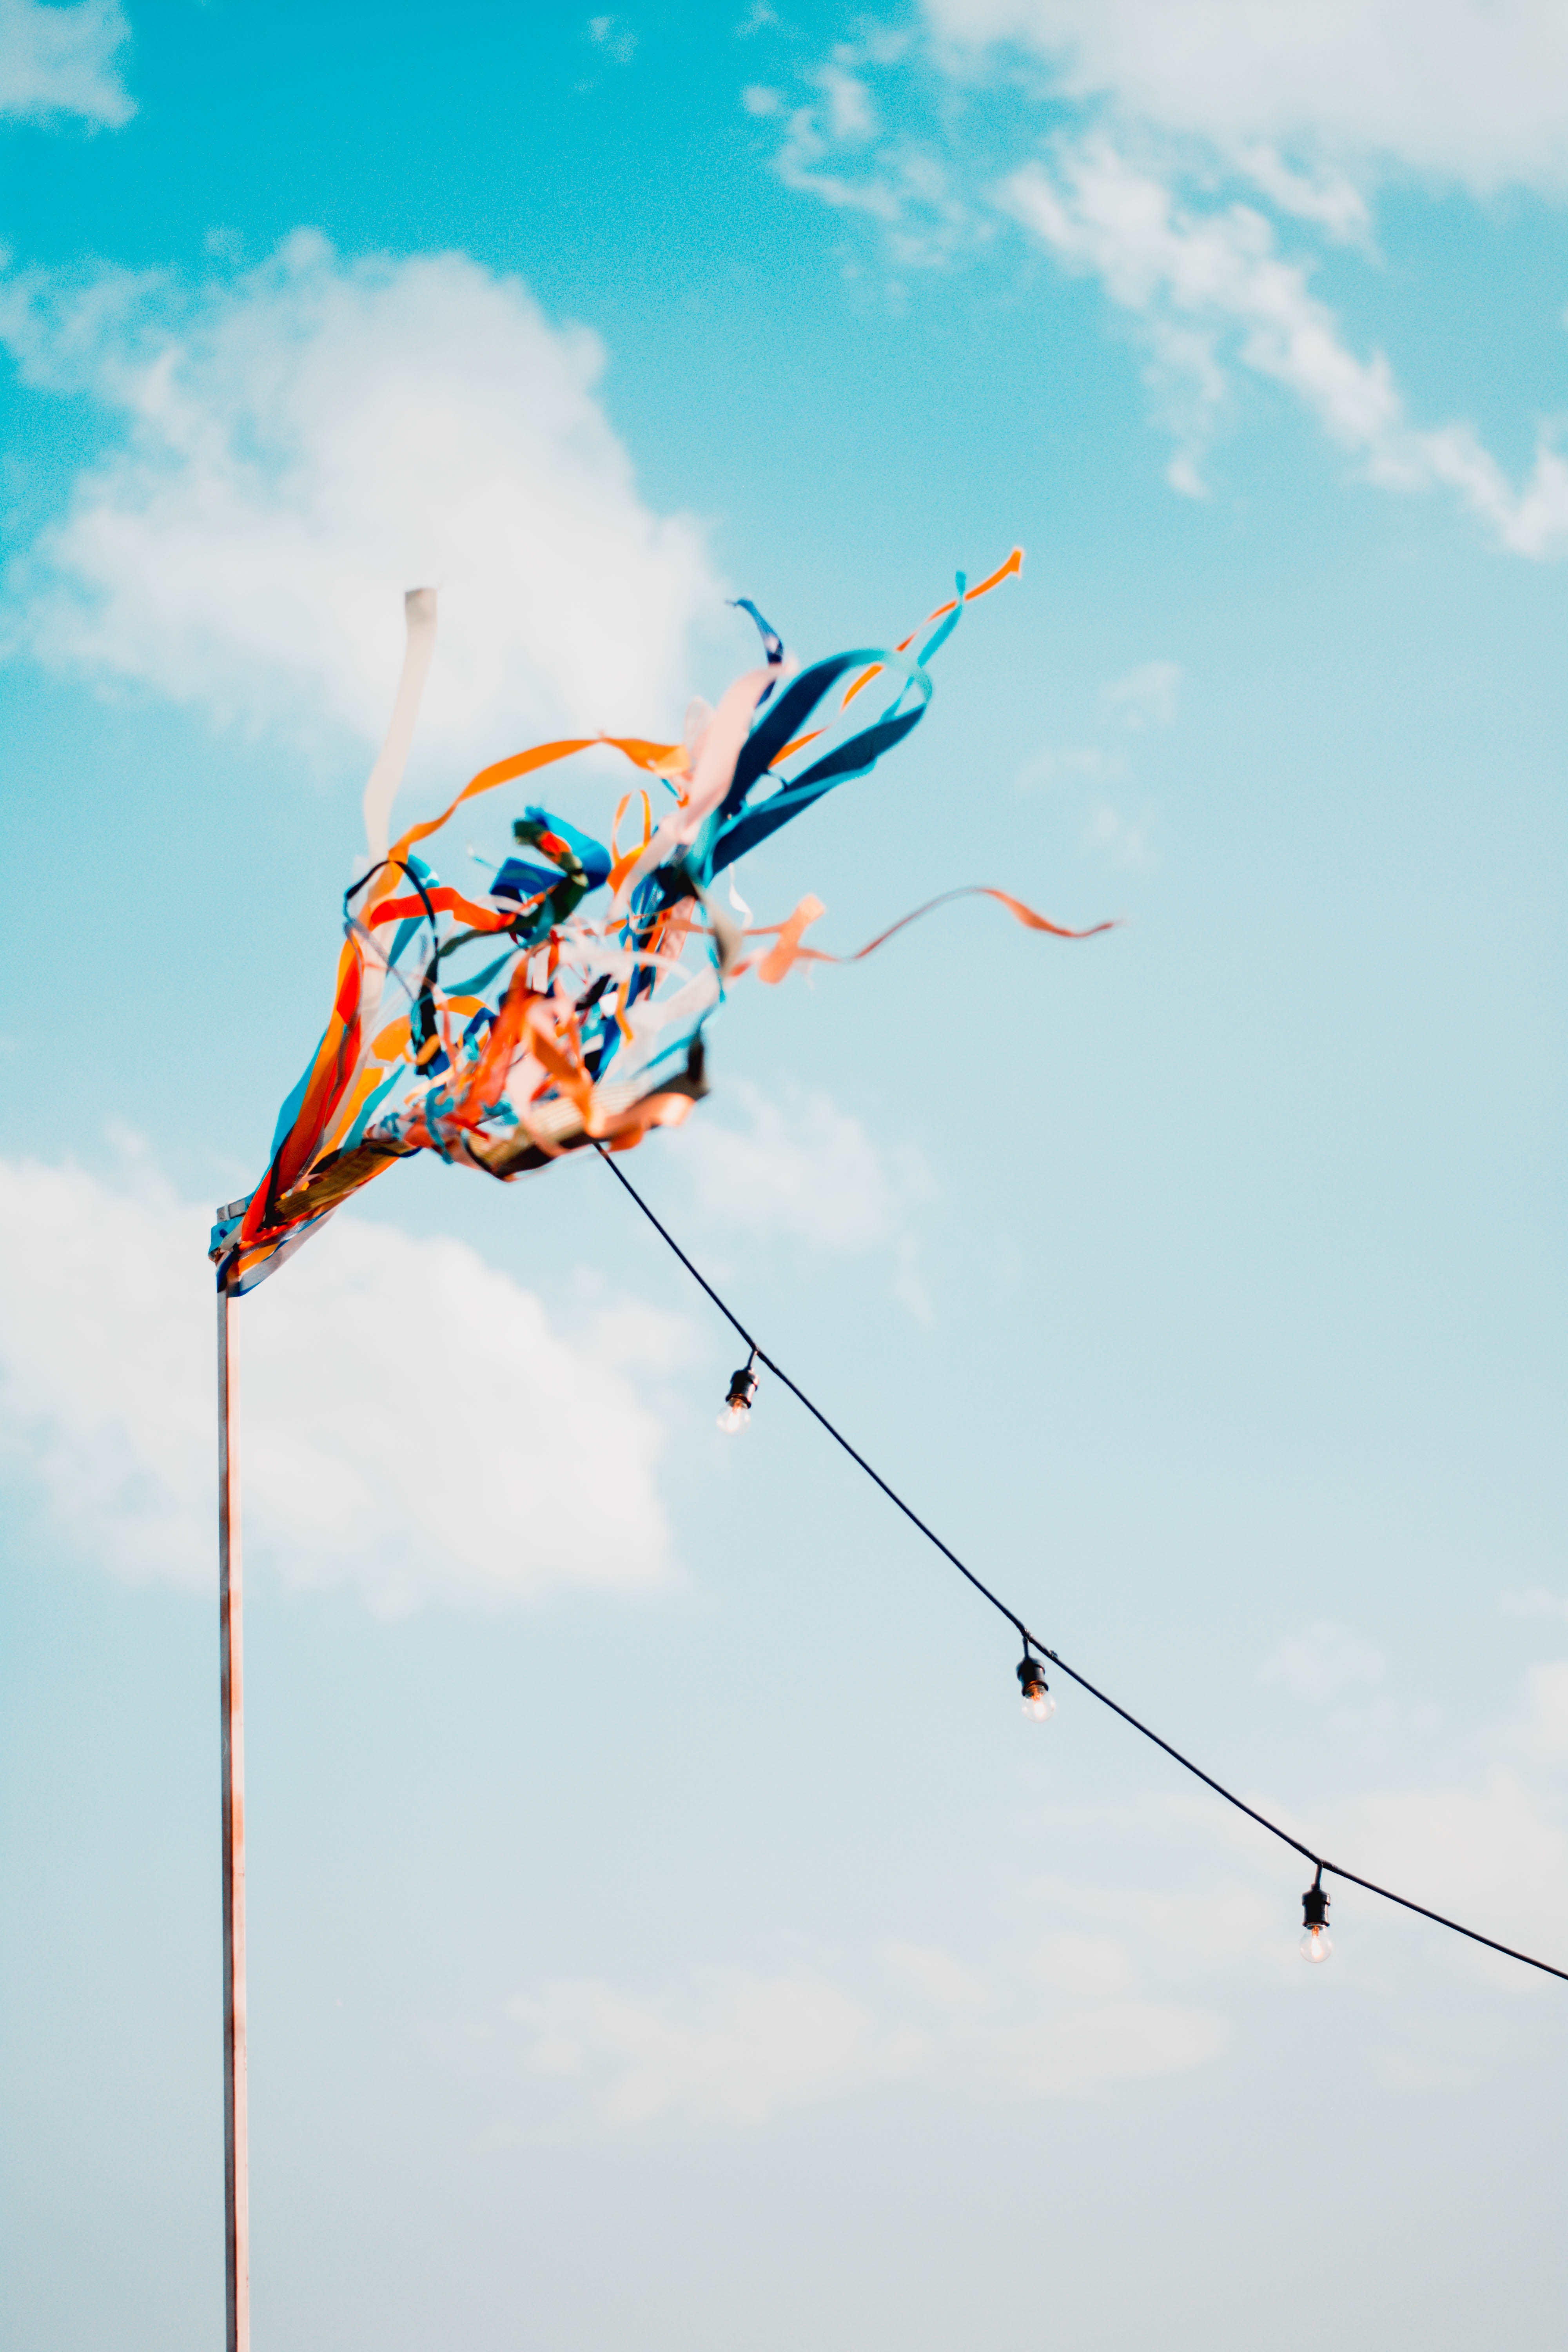
sky, kite